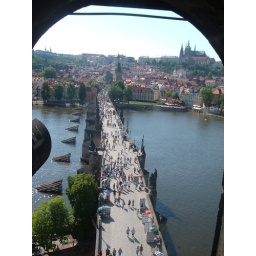
Looking out of the east tower of Charles Bridge over the bridge. Prague castle in the background.